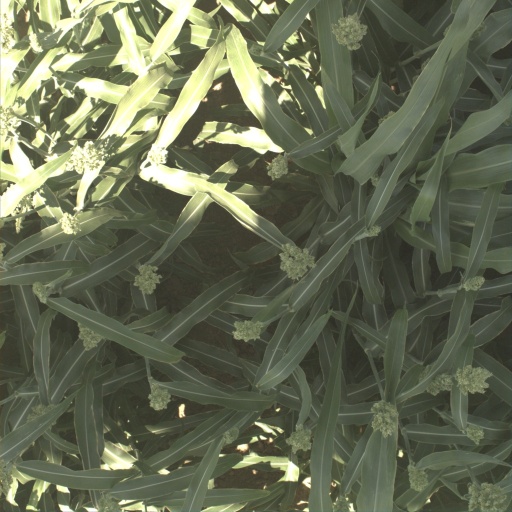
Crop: sorghum